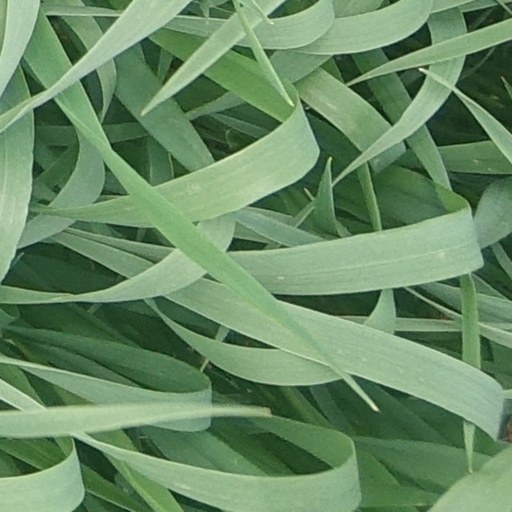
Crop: wheat